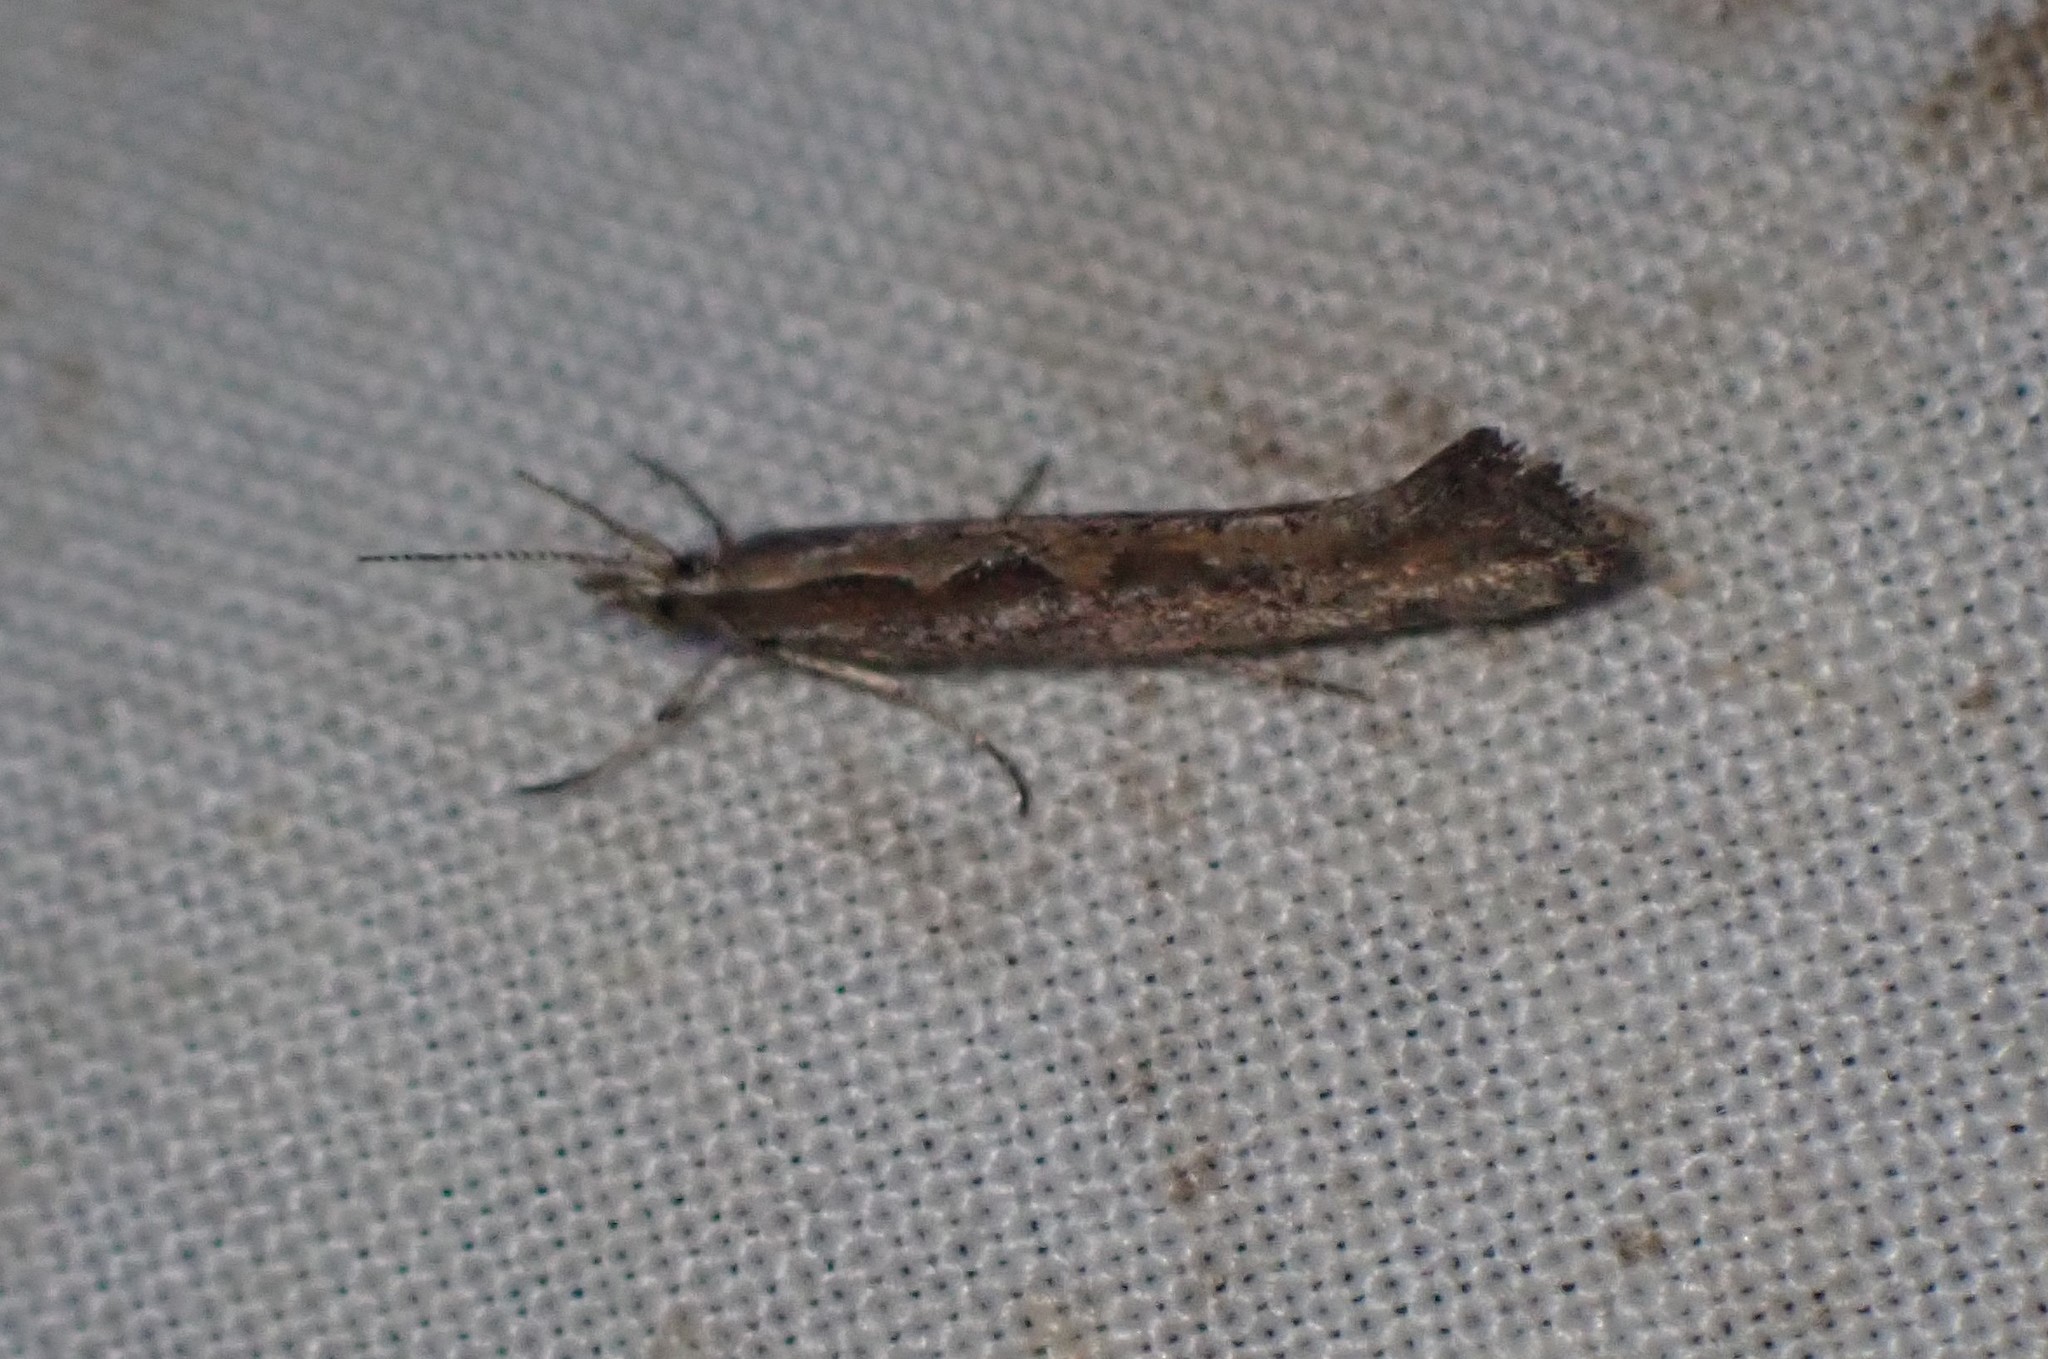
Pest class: diamondback_moth